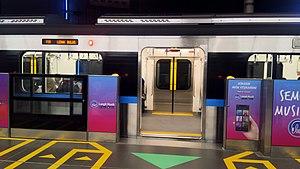
Le métro de Jakarta, en indonésien MRT Jakarta est le métro de Jakarta, la capitale de l'Indonésie. C'est le deuxième métro jamais construit dans le pays après le métro léger de Palembang dans le sud de Sumatra.